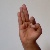
The image shows a hand gesture representing the letter 'F' in Indian Sign Language.